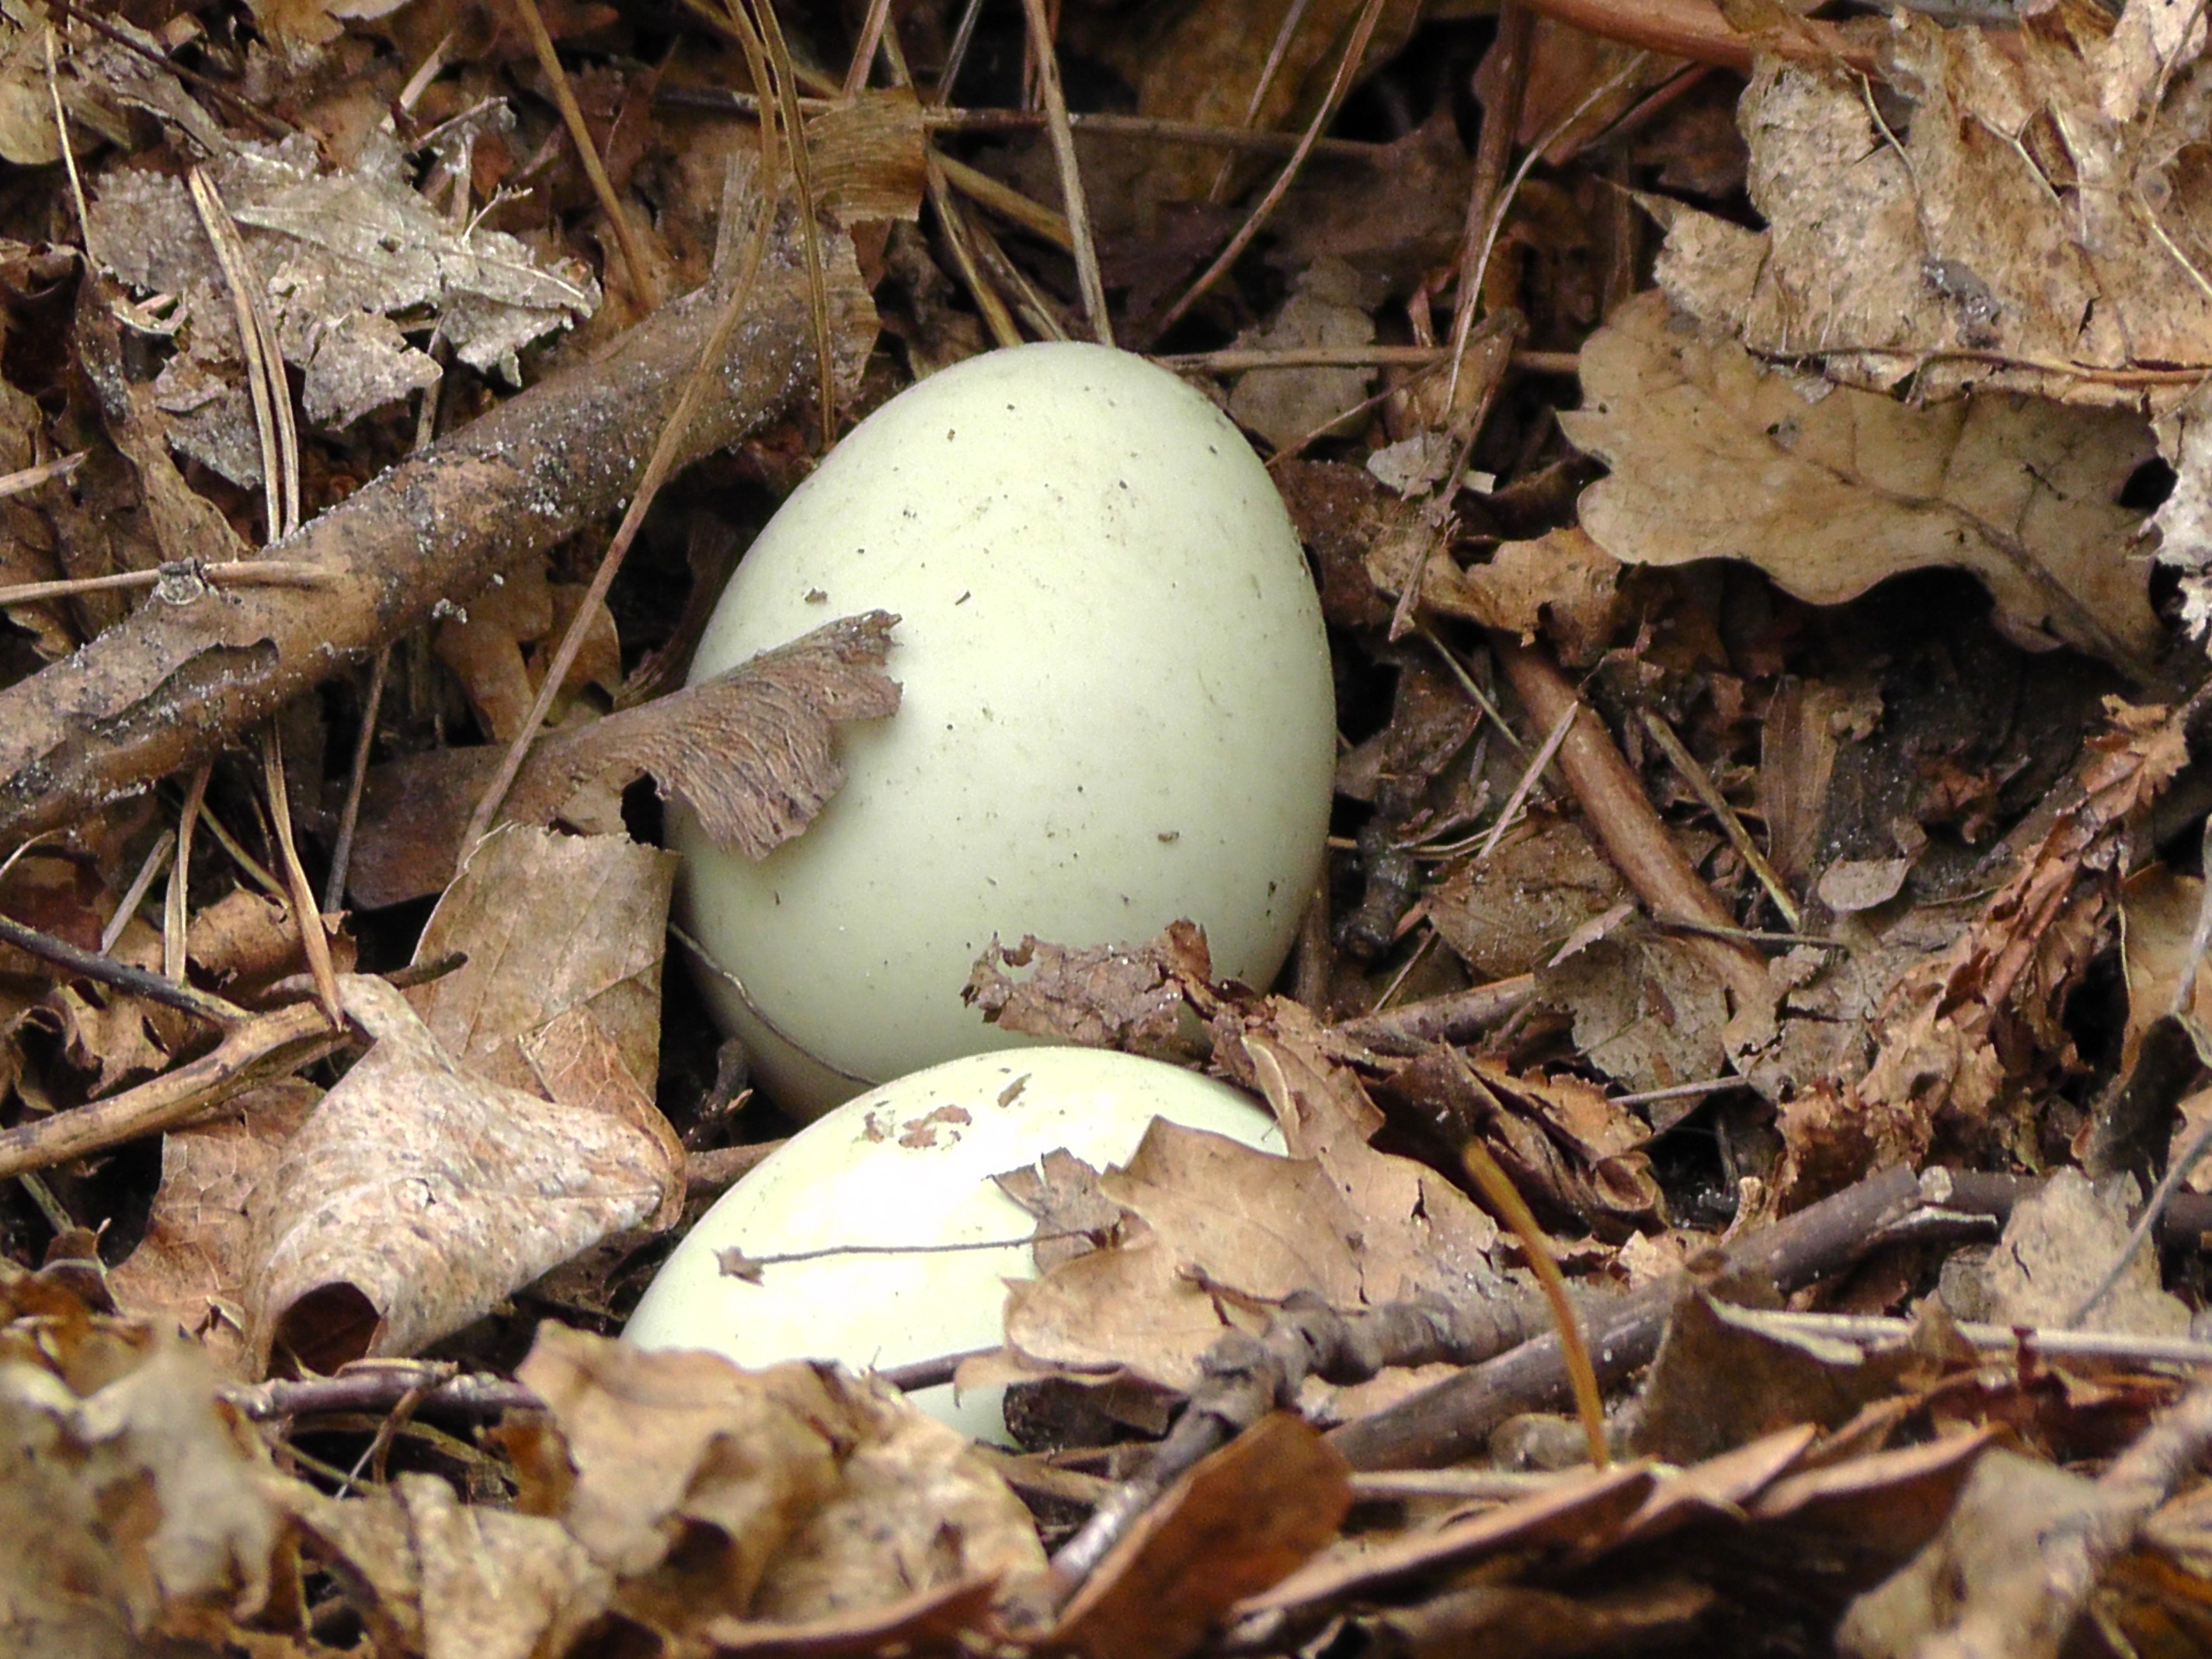
nature, forest, bird, wildlife, foliage, spring, autumn, mushroom, fauna, eggs, socket, matsutake, penny bun